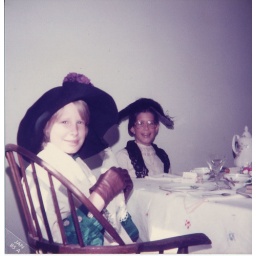
The dress was teal blue silk, sweat-stained under the arms. Two pieces, with a bustle.